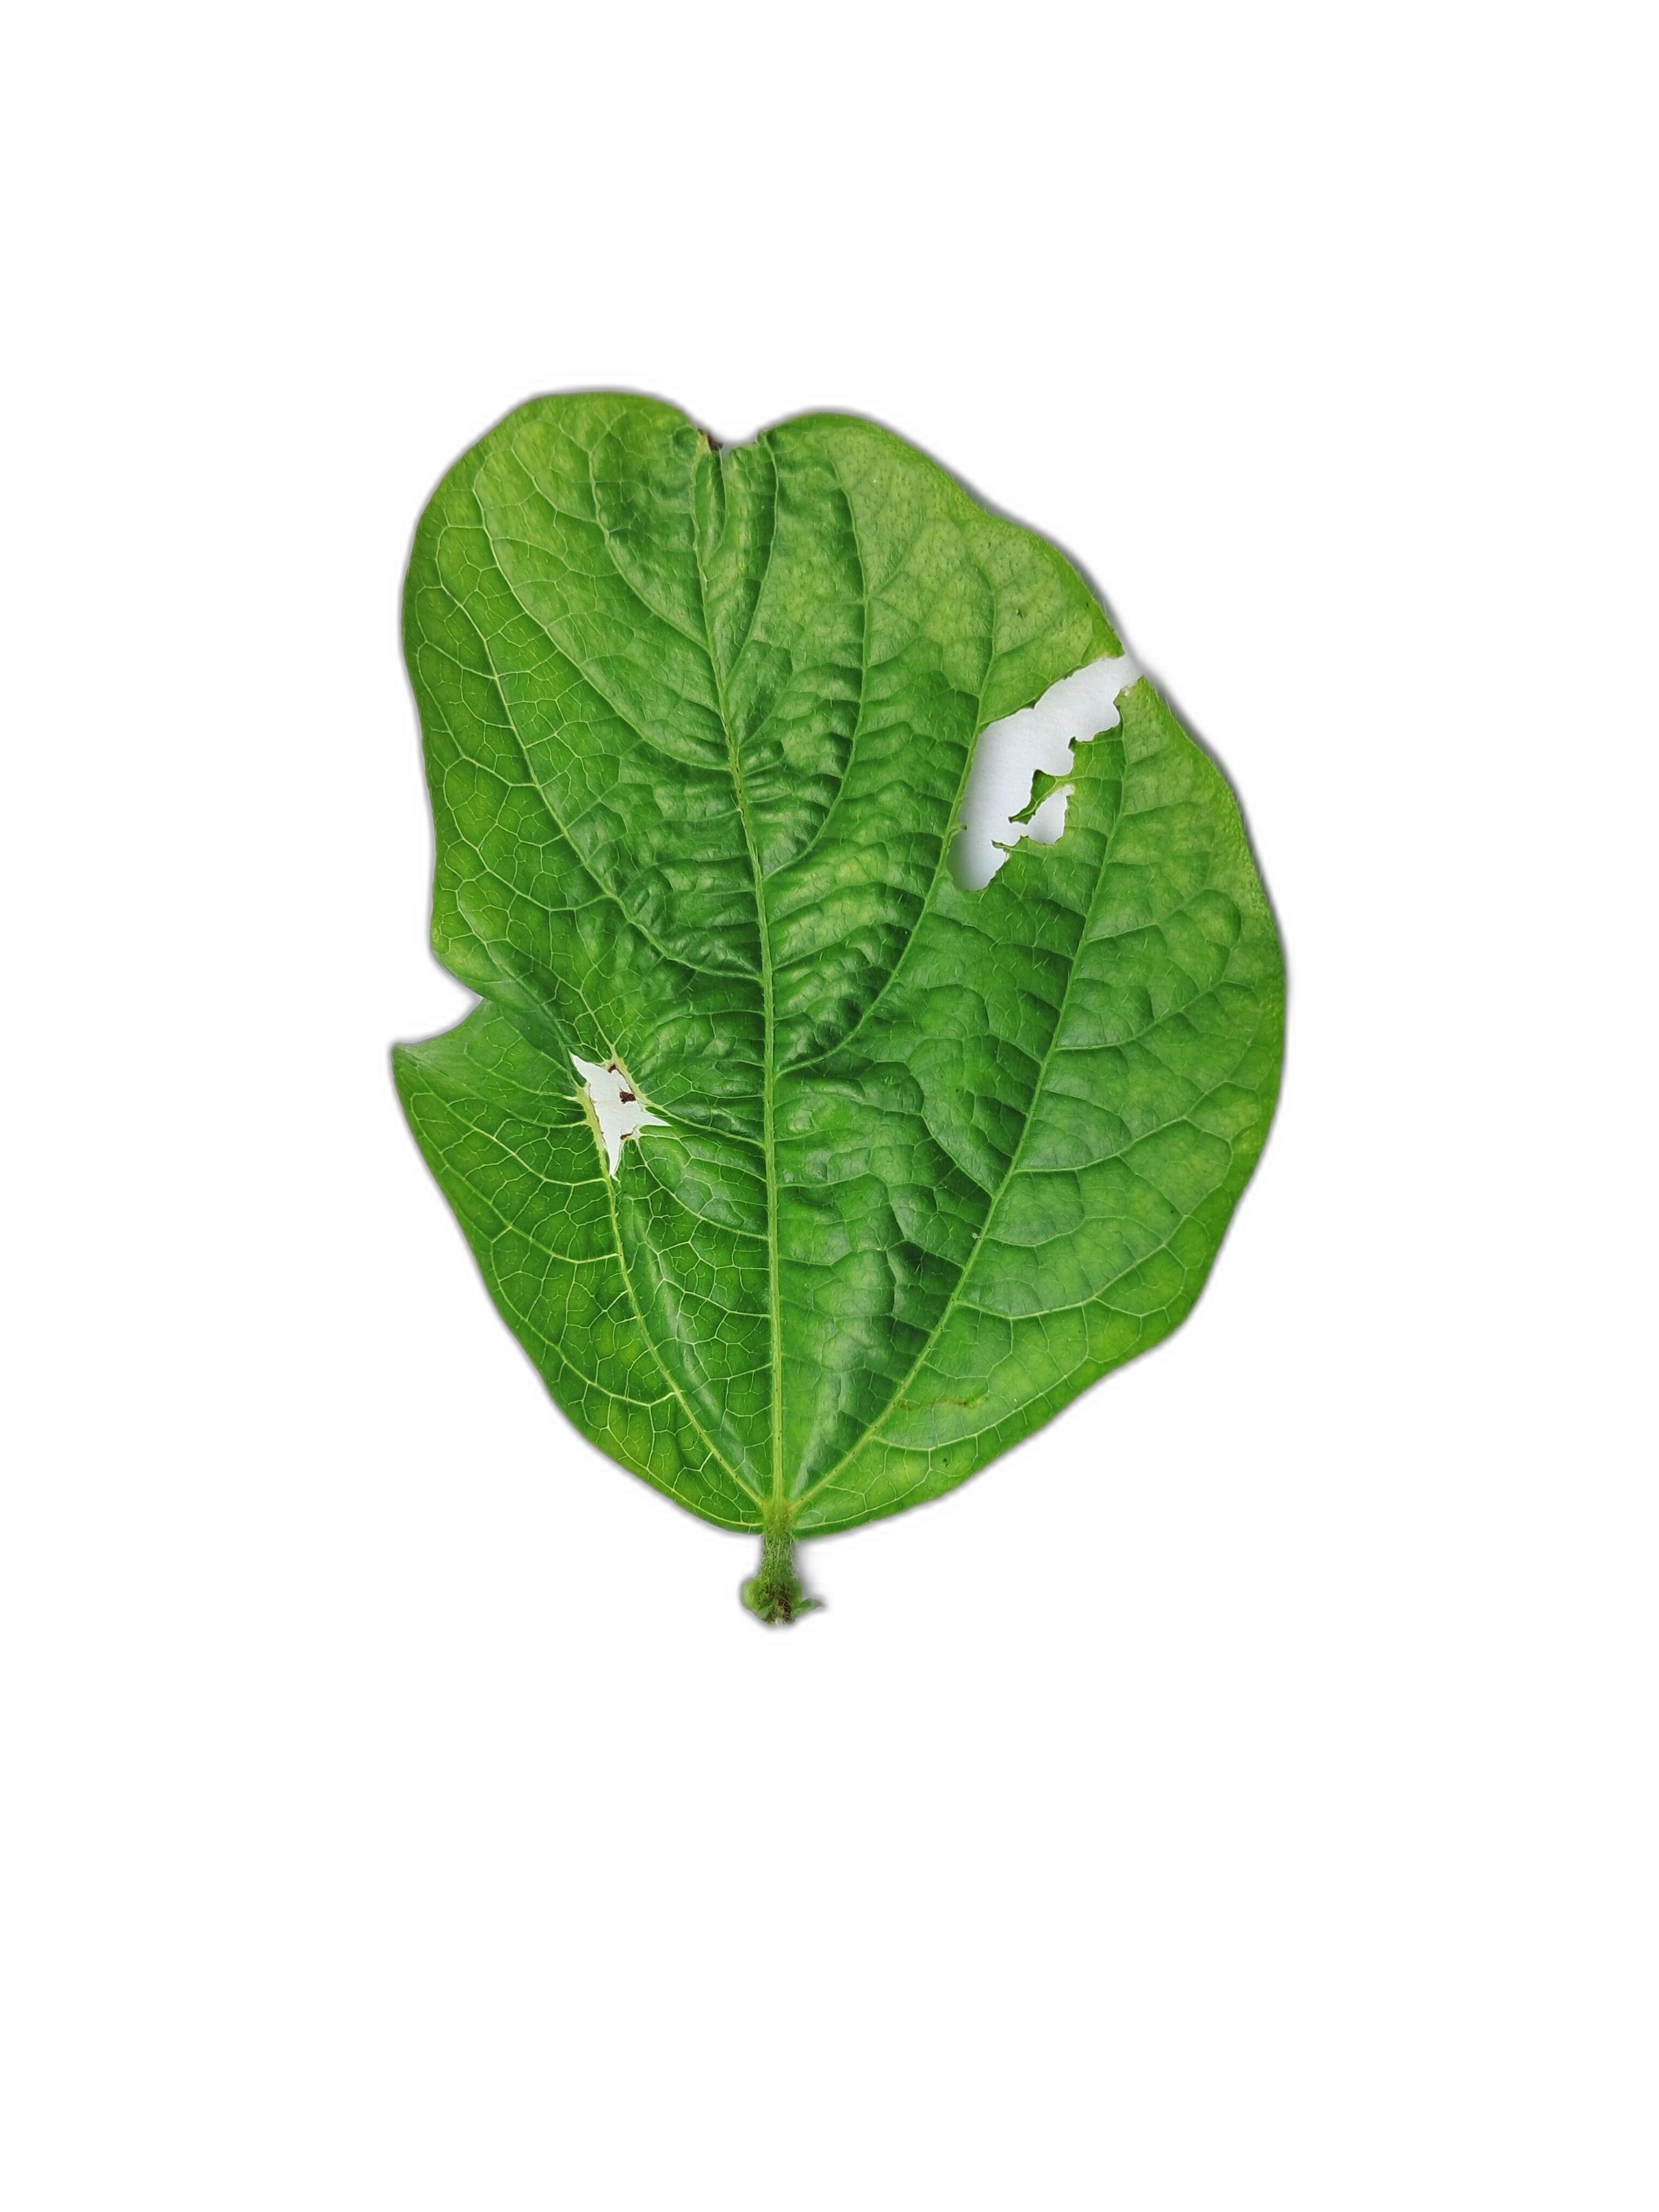
Label: Leaf Crinkle